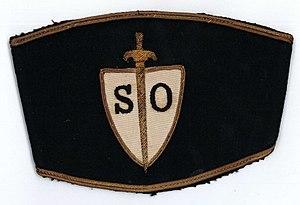
Brassard du Service d'ordre légionnaire SOL
Le Service d'ordre légionnaire est une organisation politique et paramilitaire de choc du régime de Vichy, pendant la Seconde Guerre mondiale. Créé à l'été 1941, il est l'ancêtre de la Milice française, créée en janvier 1943.